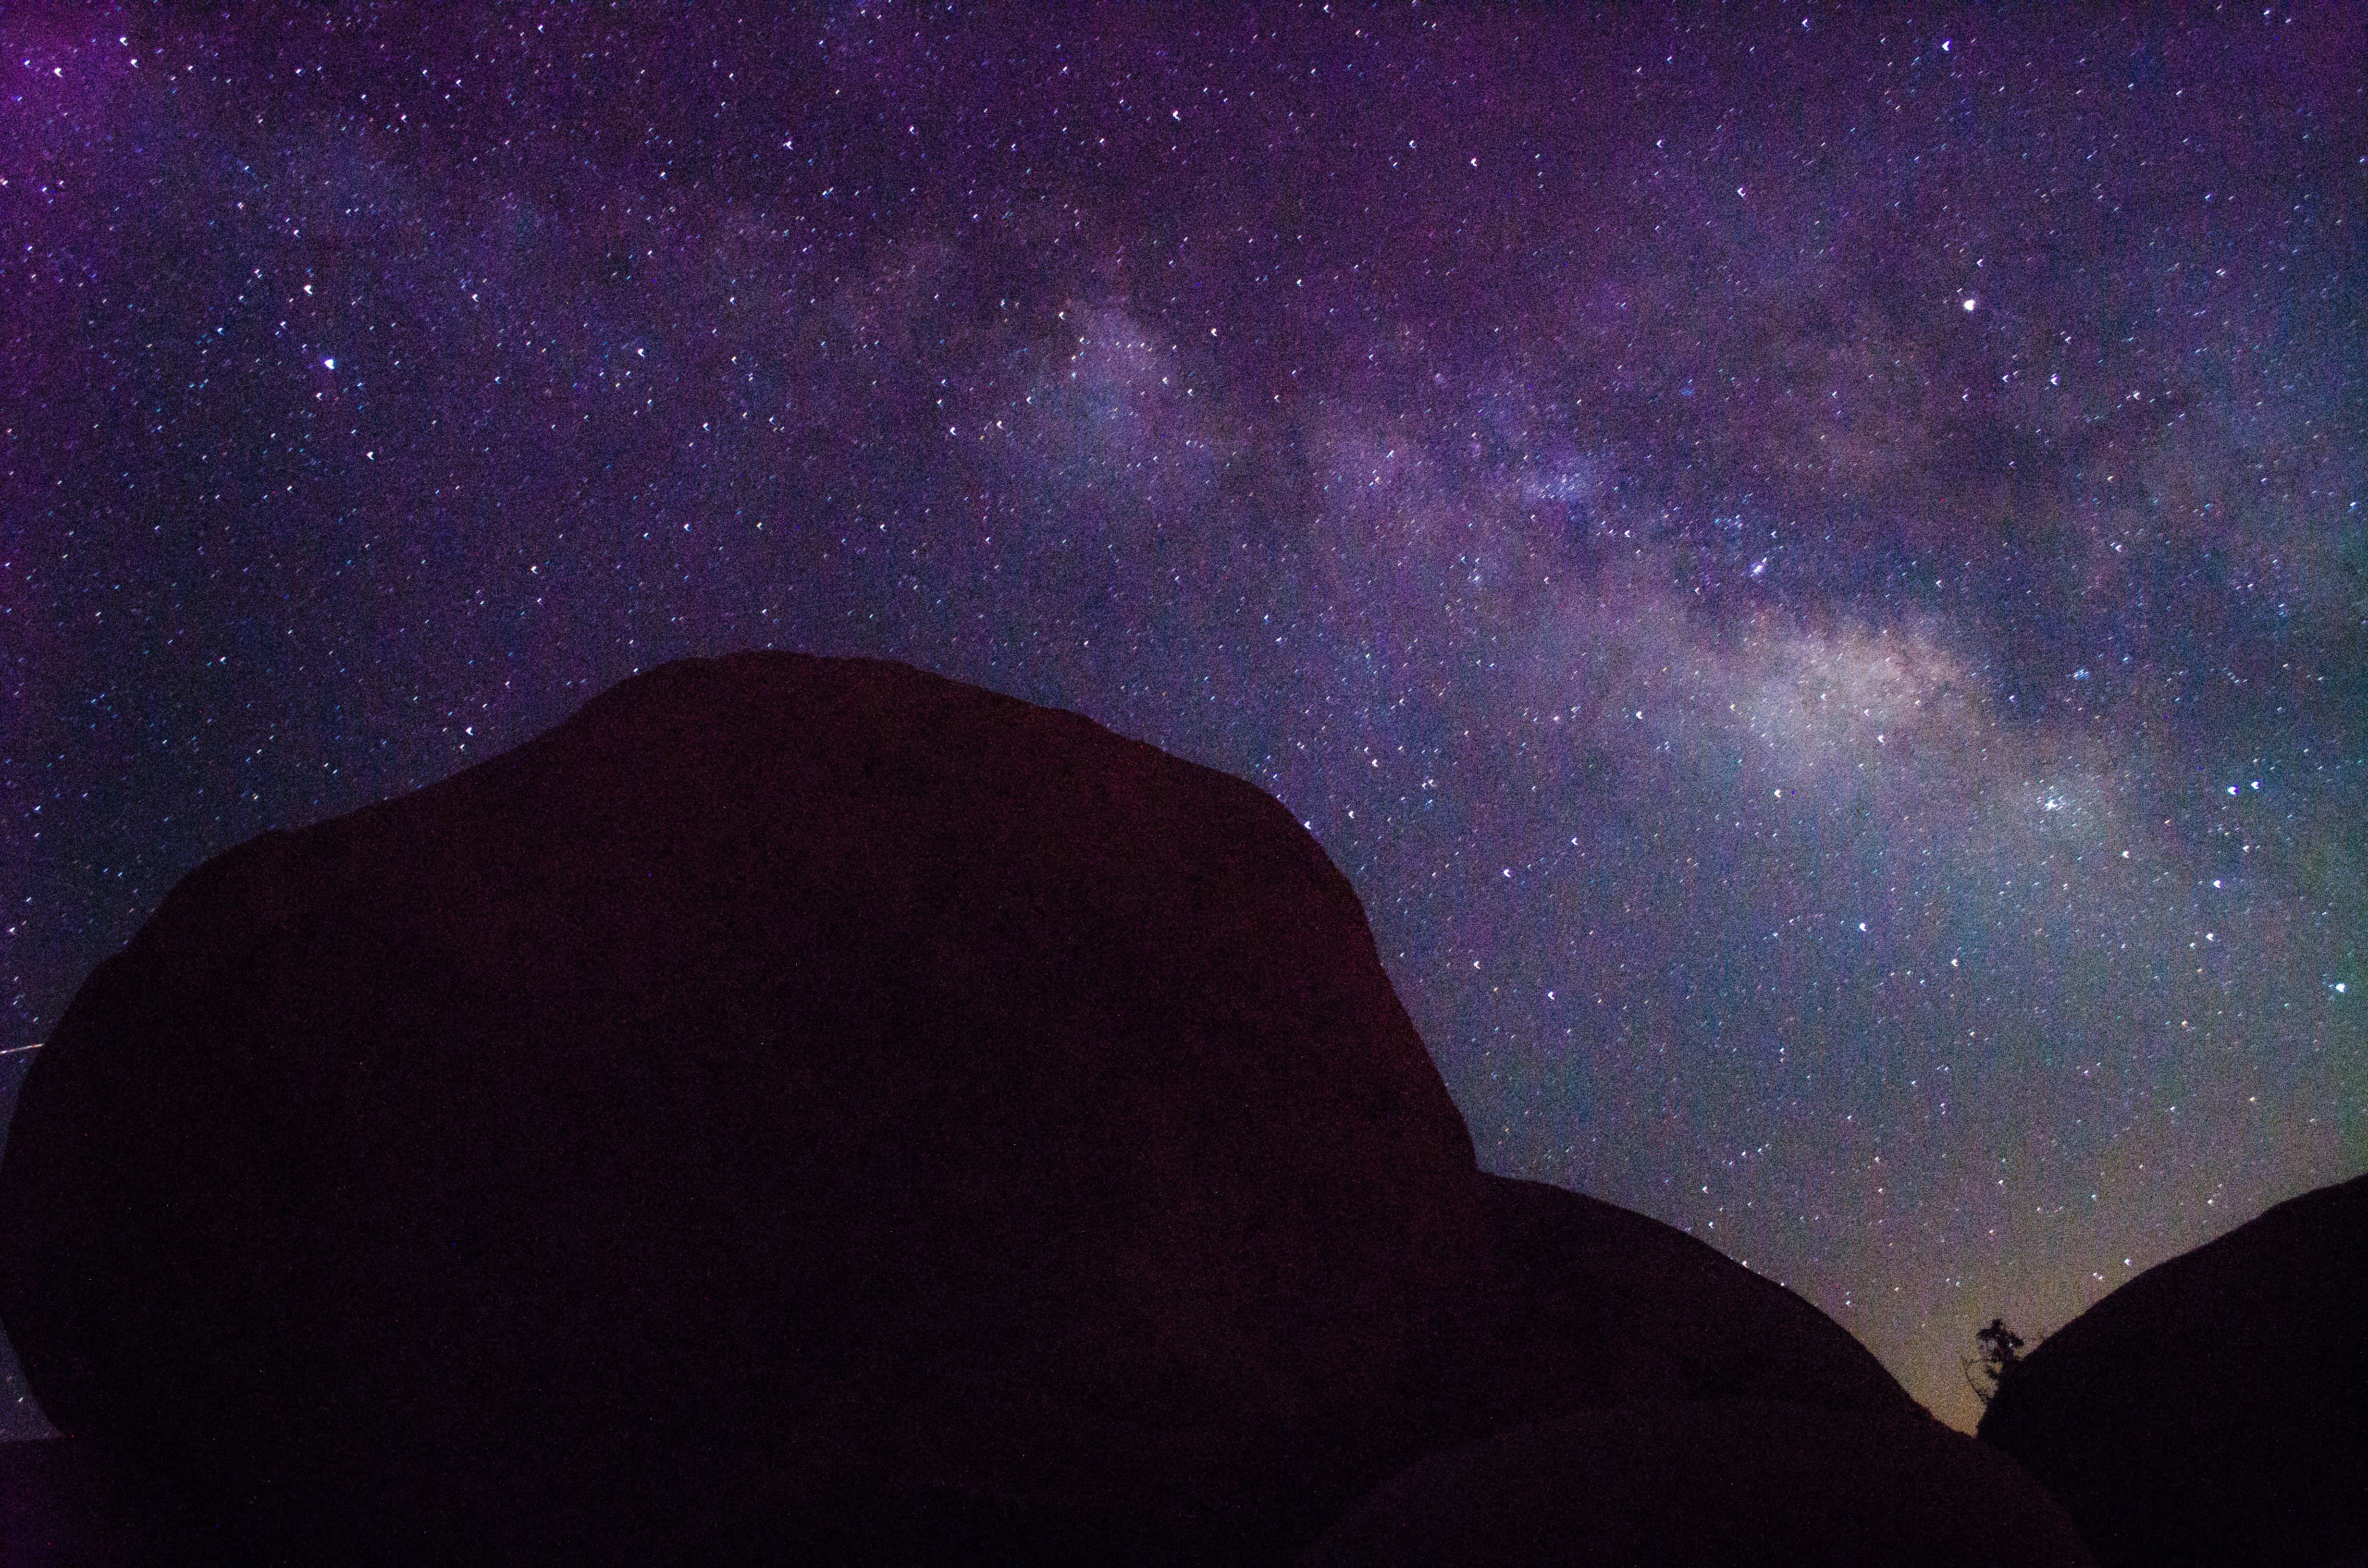
nature, sky, night, star, milky way, purple, atmosphere, space, darkness, galaxy, outer space, science, astronomy, universe, midnight, phenomenon, astronomical object, atmosphere of earth, computer wallpaper, geological phenomenon, celestial event